Rail transport in New Zealand

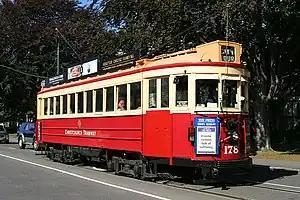
Vintage Christchurch Boon-built Tram No 178 on the Christchurch Tramway.

Bush tramways were usually privately owned light railways, usually for logging operations. Usually built with light tracks and light-weight rolling stock, bush tramways were usually connected to the national railway network and were often moved as the forest was cleared. The last bush tramway for logging native bush closed in 1974. Bush tramways should not be confused with urban street-cars, known in New Zealand as trams. In the 20th century, New Zealand cities had extensive tram networks. Most of these networks closed mid-century, being replaced by buses. There are now proposals in Auckland and Wellington for new light rail networks, New Zealand has no rapid transit metros.